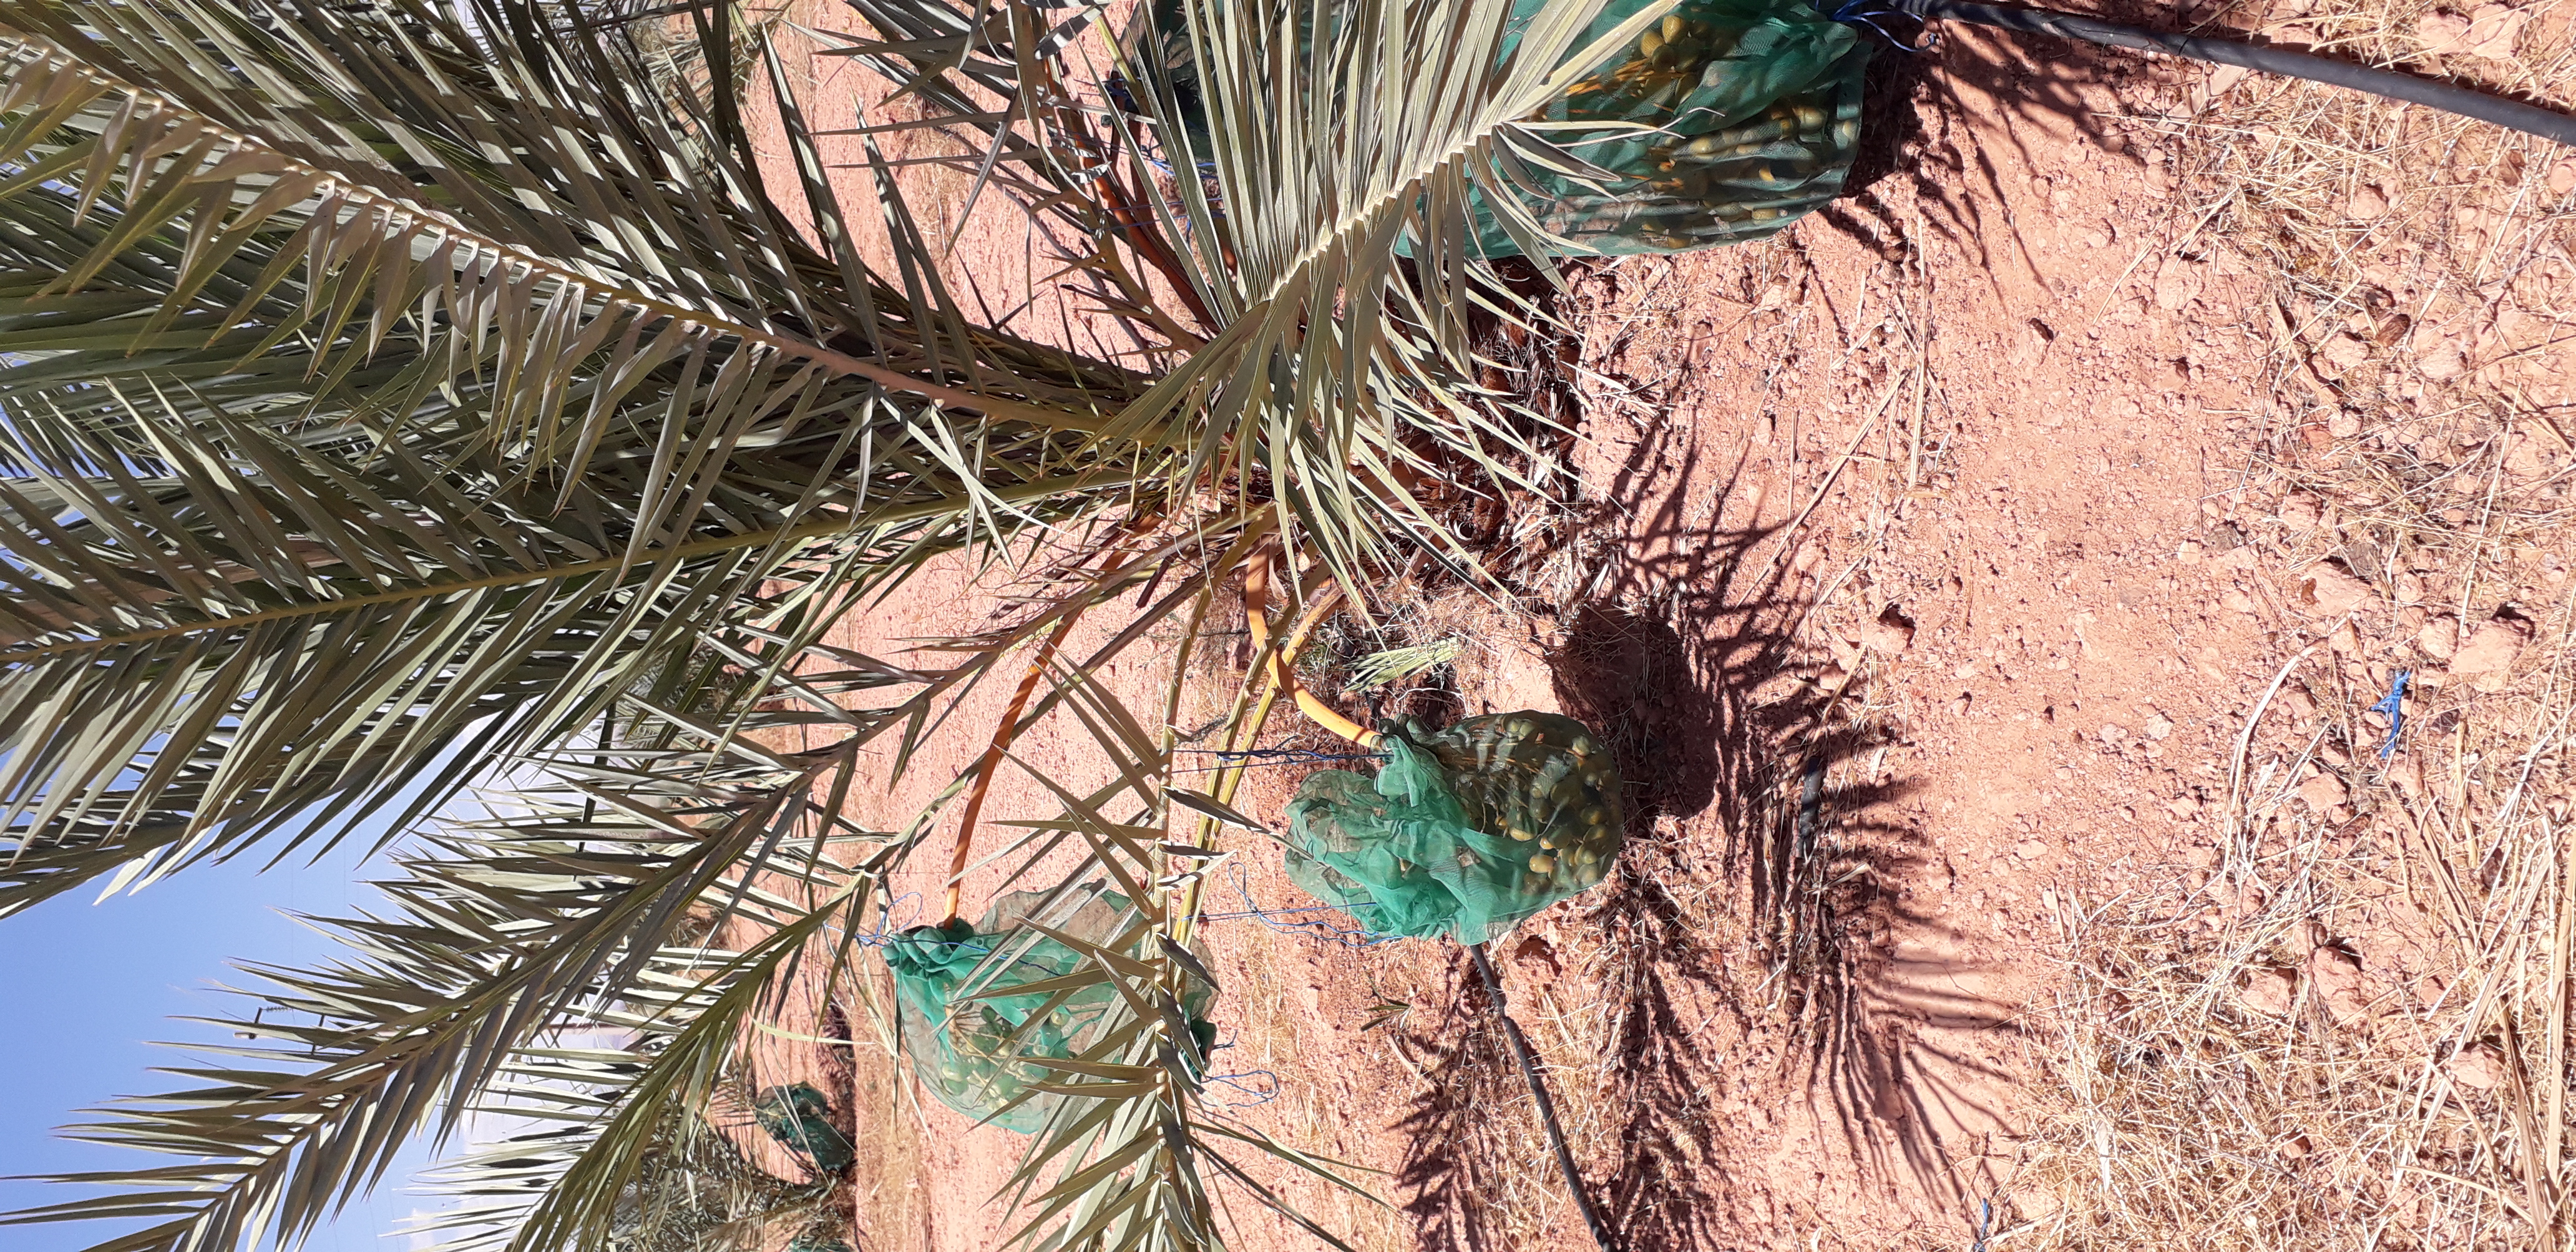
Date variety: Boufagous